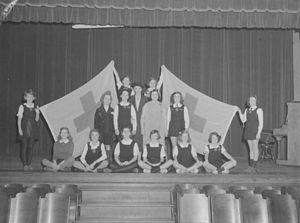
Madame Mappin, directrice de la «Roslyn School» de Westmount et madame R. B. Shaw, directrice de la section jeunesse de la Croix-Rouge du Québec, se tiennent devant deux drapeaux de la Croix-Rouge tenus par des écolières."